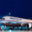
Label: airplane